Hurricane Blanca (2015)

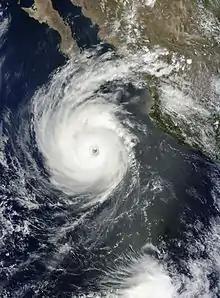
Hurricane Blanca near its secondary peak strength on June 6

The upper-level environment became even more favorable during the overnight of June 1–2 as anticyclonic outflow developed above Blanca, providing necessary ventilation for intensification. Turning south along an erratic, drifting course, an eye feature developed within the storm's convective mass on June 2. Blanca reached hurricane strength by 18:00 UTC and underwent rapid intensification thereafter. A small, pinhole eye soon appeared on visible and infrared satellite imagery. Reaching major hurricane intensity by 12:00 UTC on June 3, Blanca marked the earliest occurrence of a season's second such storm on record. The system featured a small, well-defined eye surrounded by intense convection. Hours later, at 18:00 UTC, the hurricane achieved its estimated peak strength as a Category 4 on the Saffir–Simpson hurricane wind scale with maximum sustained winds of 145 mph (230 km/h) and a barometric pressure of 936 mbar (hPa). Given continued favorable conditions, forecasters at the NHC predicted Blanca to achieve Category 5 status—the highest ranking on the scale, indicating winds in excess of .